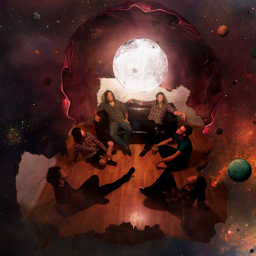
digital art selected for the #